Tartu

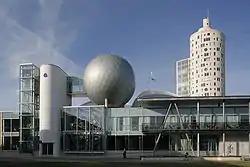
AHHAA Science Centre with Tigutorn visible in the background

In 1704 the town was taken by the Russian army in the presence of Tsar Peter the Great himself. As a result, around a quarter of the town and much of the fortifications were damaged. In 1708 the remainder of the fortifications and houses, including the remains of bishops castle, were blown up, all movable property was looted and all citizens were deported to Russia. With the Treaty of Nystad in 1721, the city became part of the Russian Empire and was known as "Derpt". Fires in the 18th century destroyed much of the medieval architecture, the Great Fire of Tartu in 1775 removed most of the buildings in the centre. The city was rebuilt along Late Baroque and Neoclassical lines including the Tartu Town Hall which was built between 1782 and 1789. In 1783 the city became the centre of Derpt uyezd within the Governorate of Livonia.